Religion in Canada

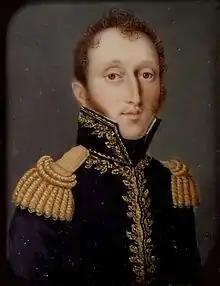
Aaron Hart is considered to be the father of Canadian Jewry.

In politics, those aligned with the Catholic clergy in Quebec were known as "les bleus" (the blues). They formed a curious alliance with the staunchly monarchist and pro-British Anglicans of English Canada (often members of the Orange Order) to form the basis of the Canadian Conservative Party. The Reform Party, which later became the Liberal Party, was largely composed of the anti-clerical French Canadians, known as "les rouges" (the reds) and the non-Anglican Protestant groups. In those times, right before elections, parish priests would give sermons to their flock where they said things like ("the sky (heaven) is blue and hell is red").